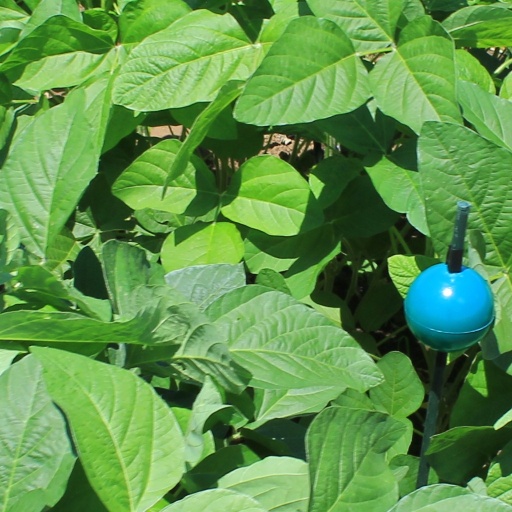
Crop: soybean